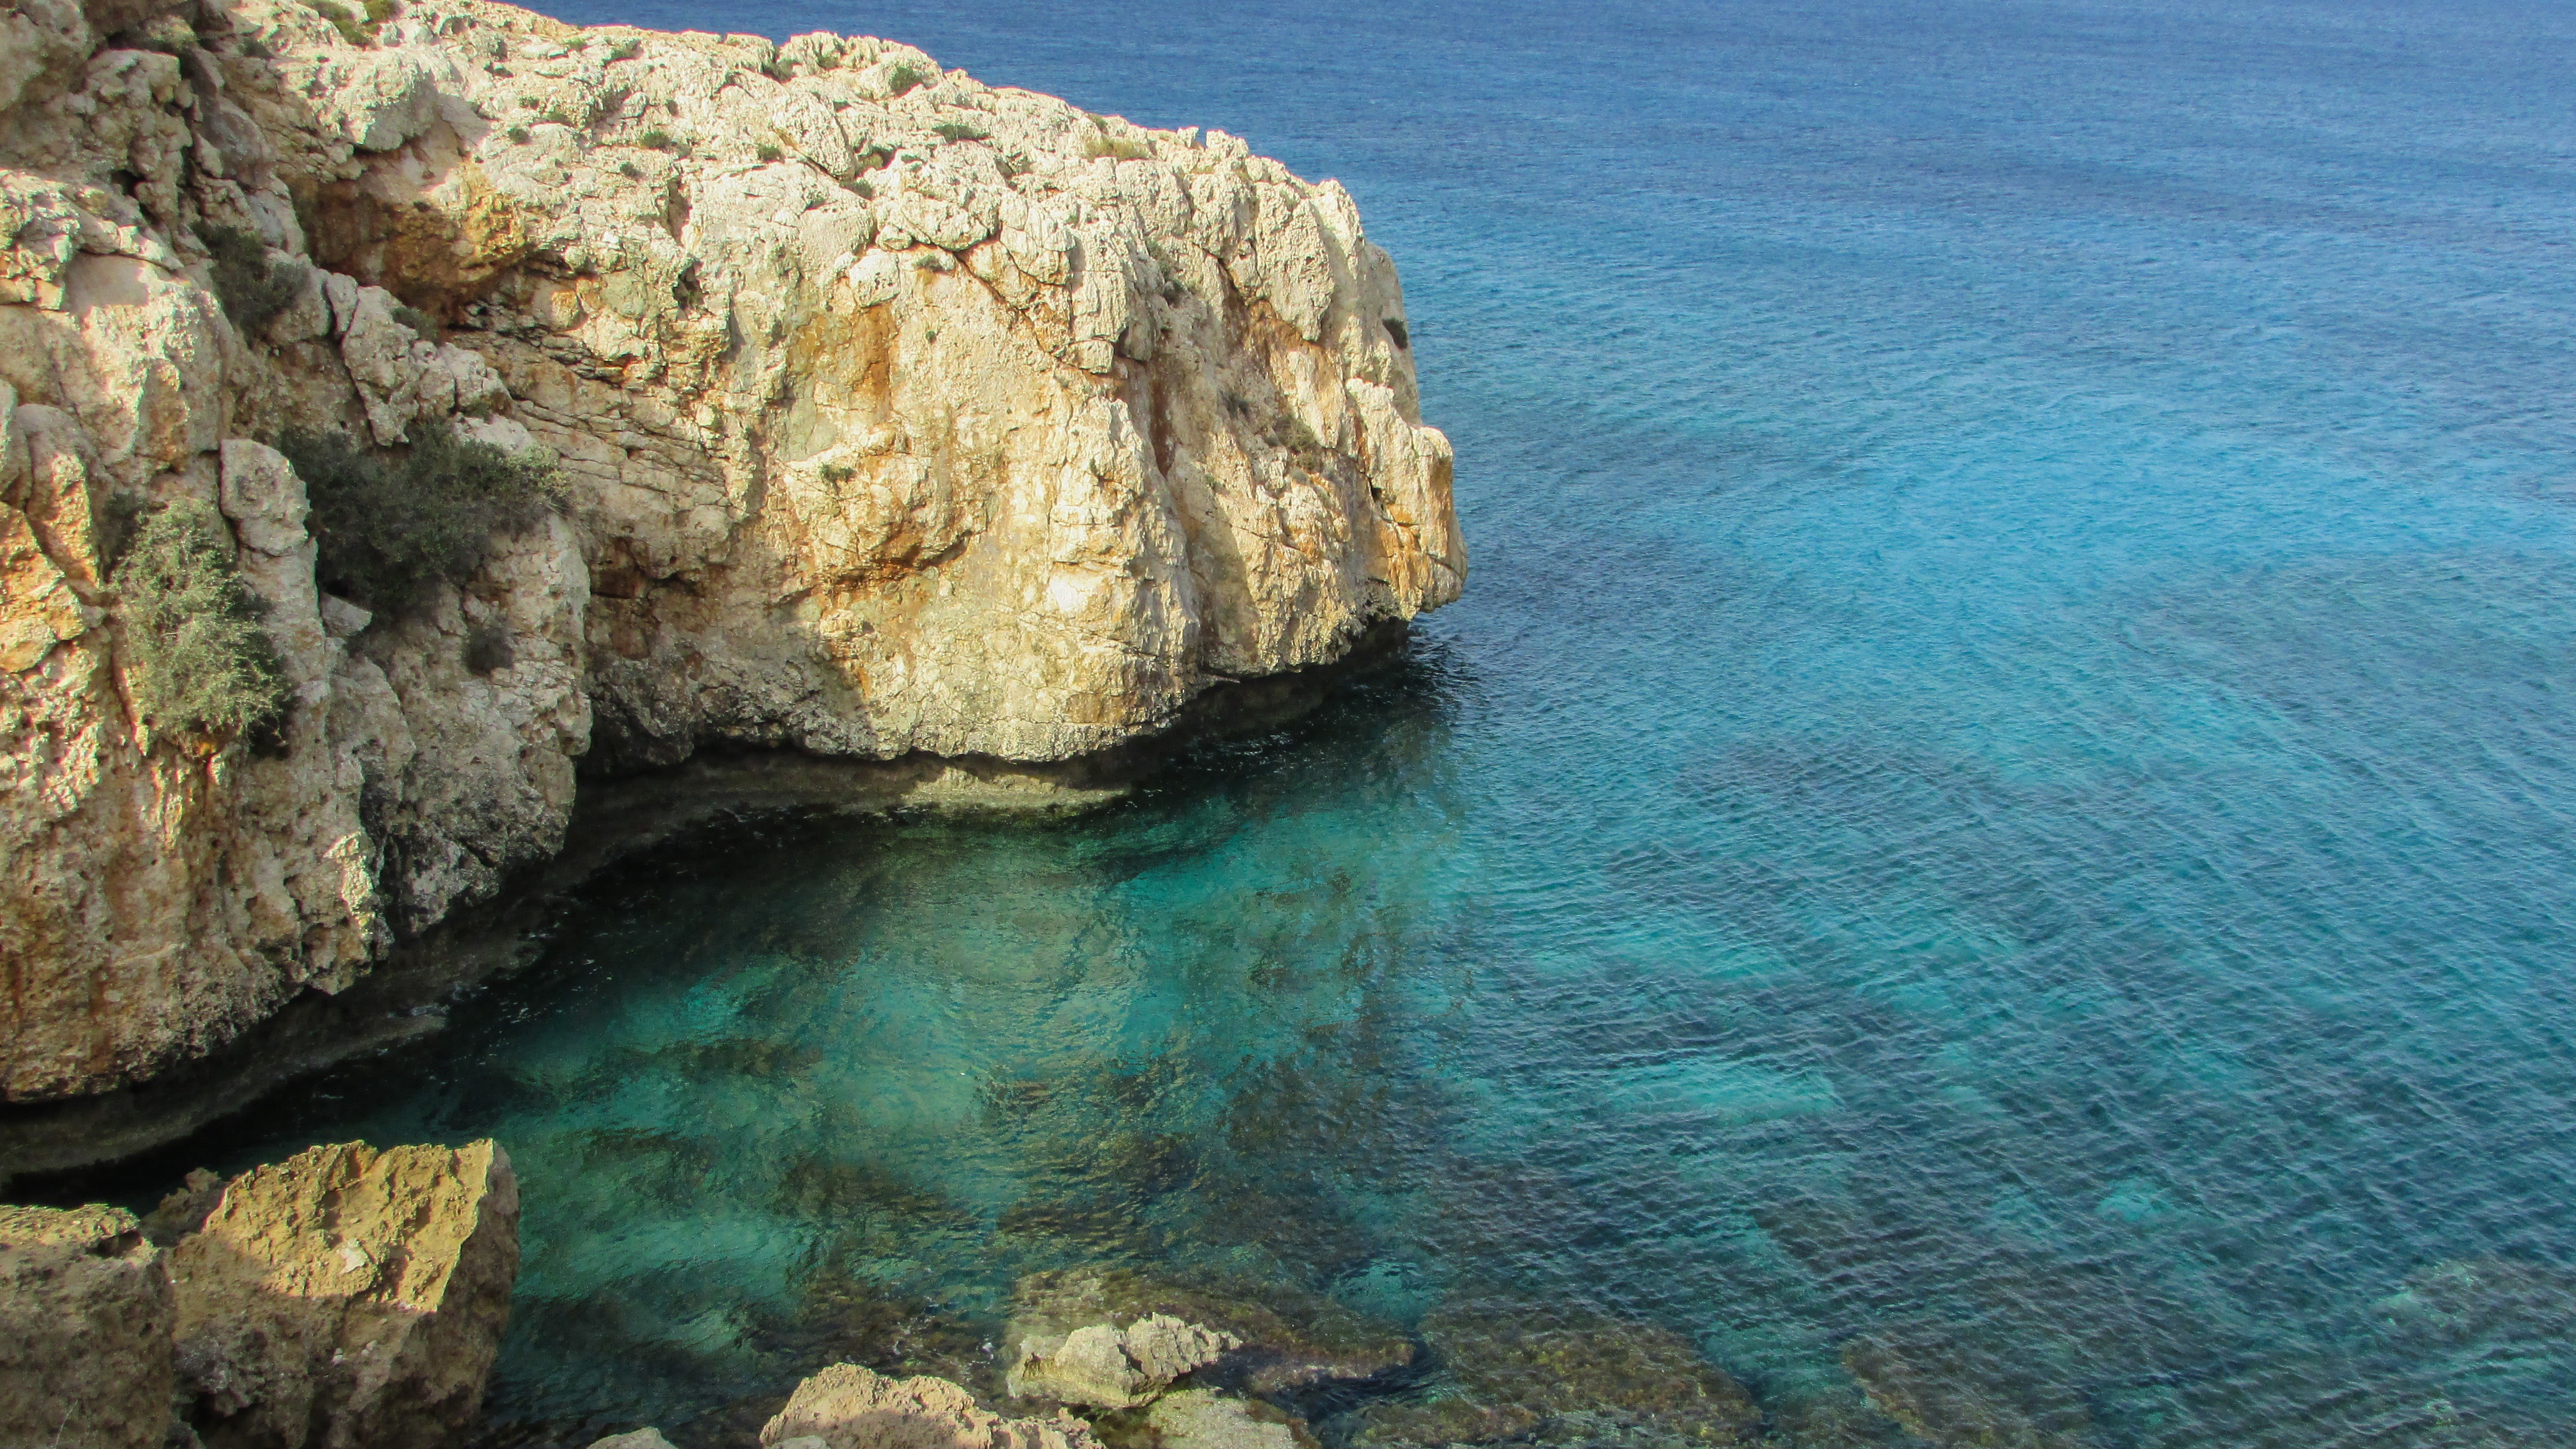
sea, coast, rock, ocean, shore, coastline, formation, cliff, cove, bay, terrain, national park, geology, rocky coast, cavo greko, cyprus, cape, islet, landform, sea cave, geographical feature